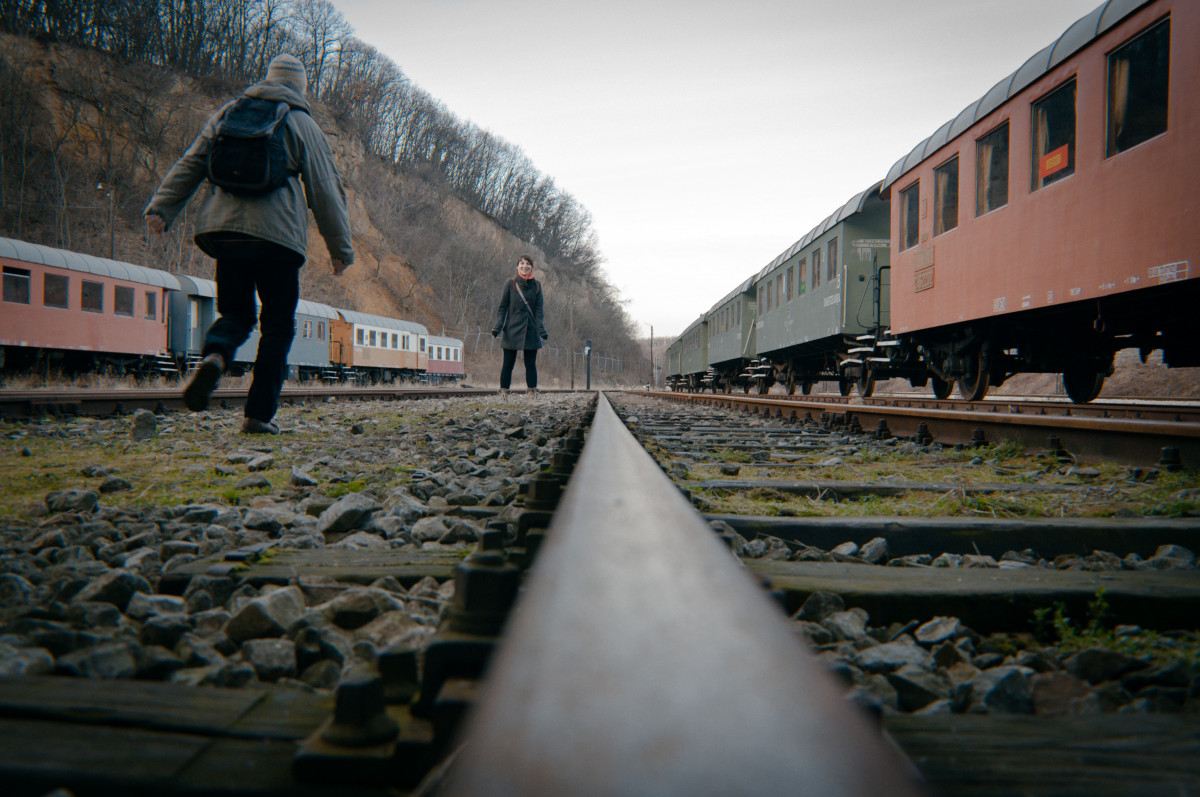
Tags: train, vehicle, public transport, rail transport